James M. Galloway

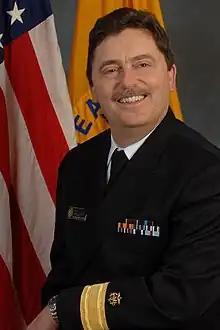

James M. Galloway is an American public health physician. Galloway served as the Regional Health Administrator for the United States Department of Health and Human Services for the six eastern states that comprise Region V under Presidents George W. Bush and Barack Obama. He also served as the Senior Federal Official for Health for Pandemic Influenza and Bioterrorism for the Department of Homeland Security's Region C, which includes an additional six states. Galloway was the lead for one of CDC's lead efforts as the Director of the Office of Health System Collaboration, integrating clinical care and public health at a national level.